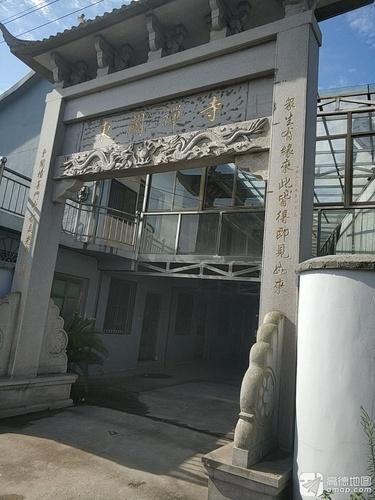
地标名称：东关禅寺
所在城市：宁波市·北仑区